Edmonton Composting Facility

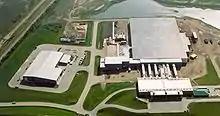
Edmonton Composting Facility in 2009

The Edmonton Composting Facility was the site of the Canadian City of Edmonton's co-composting system for processing organic waste. Co-composting involves mixing household waste with biosolids (sewage sludge), and using microorganisms to break them down into simple compost. Waste was separated from general garbage.